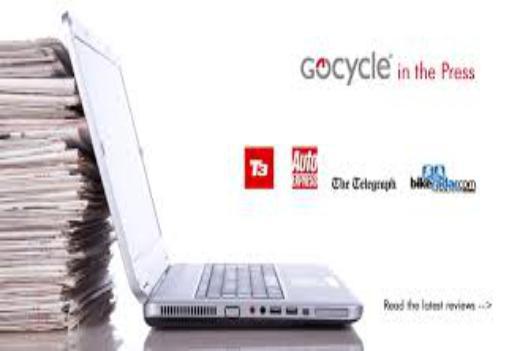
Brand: gocycle
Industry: Transportation